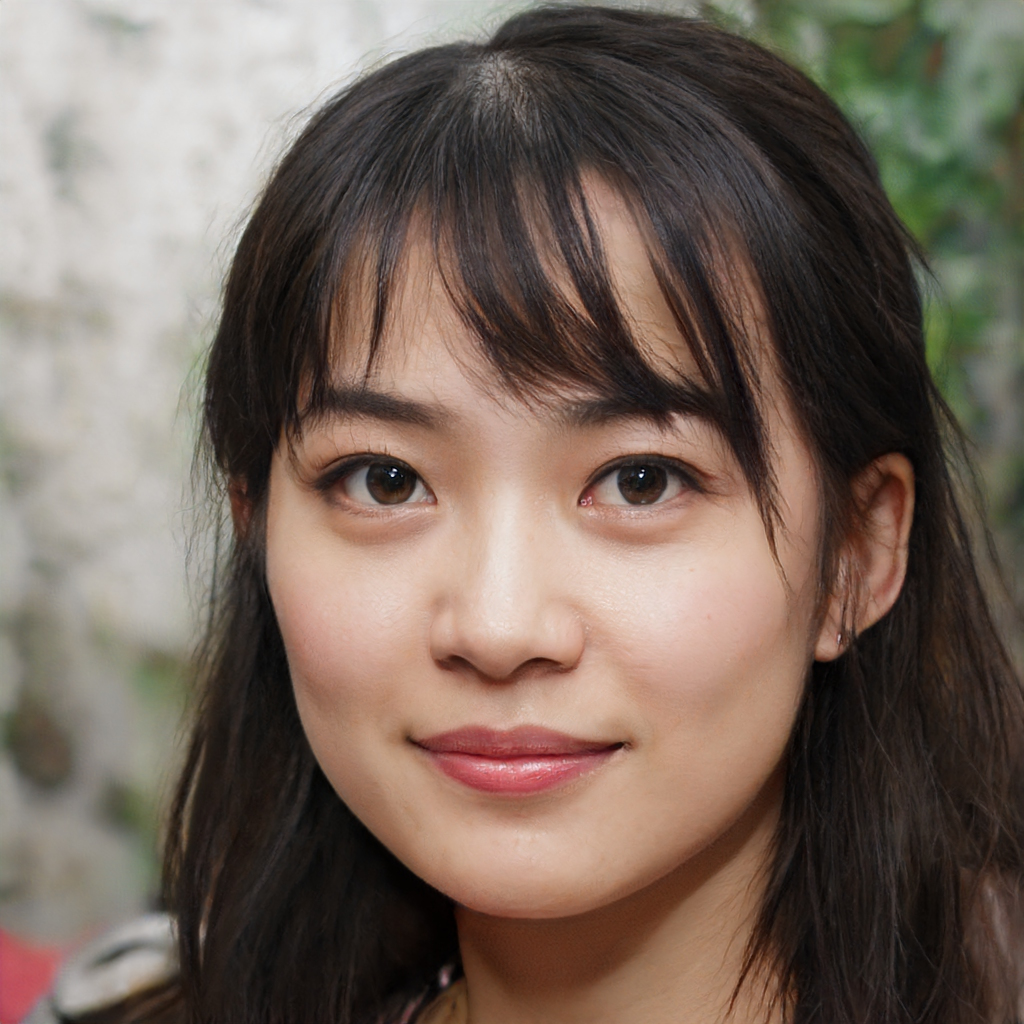
Portrait style: Real Portrait